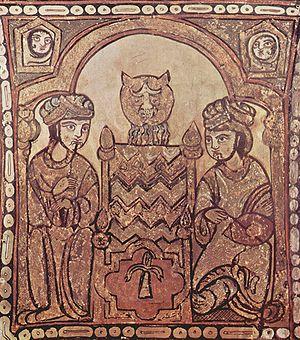
La culture de la Sicile normande, parfois appelée « culture arabo-normande » ou, de façon plus inclusive, de « culture normanno-arabo-byzantine », de « culture normanno-sicilienne », désigne la culture qui s'est développée en Sicile sous la domination normande au Moyen Âge. Elle est marquée par l’interaction des cultures normande, arabe et byzantine après la conquête, par les Normands, de la Sicile et de l'Ifriqiya à partir de 1061 jusqu’aux environs de 1250. Cette période a entraîné de nombreux échanges dans le domaine culturel, fondés sur la tolérance montrée par les Normands envers la population hellénophone byzantine et les musulmans. La Sicile normande, de par sa position géographique, son histoire, et la politique de ses rois, a ainsi été de fait un lieu où les cultures latino-chrétienne, normande, gréco-byzantine et arabo-islamique ont été en contact.